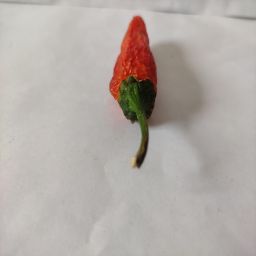
Crop: New Mexico Green Chile
Quality: Dried